Murg Valley Railway

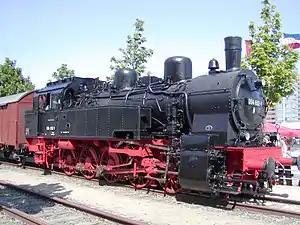
The introduction of Prussian class T 16.1 locomotives from 1924 ended the need for rack operations

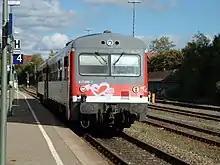
Class 627.0 DMU (Freudenstadt, 2004)

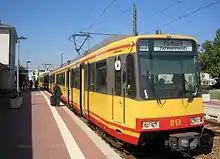
Class GT8-100C/2S Stadtbahn EMU operated by AVG

The Rolling stock on the lower section of the Murg Valley Railway used to be based in Karlsruhe depot. The first steam locomotives were of Baden class V c and V b, which were replaced from 1914 by class VI b and VI c. Use of these locomotives in the Murg Valley ended in 1953 (VI b) or 1961 (VI c) and they were replaced by locomotives of class T18 for the haulage of passenger trains (1959–1966). In freight traffic, class 50 locomotives were used until 1970.